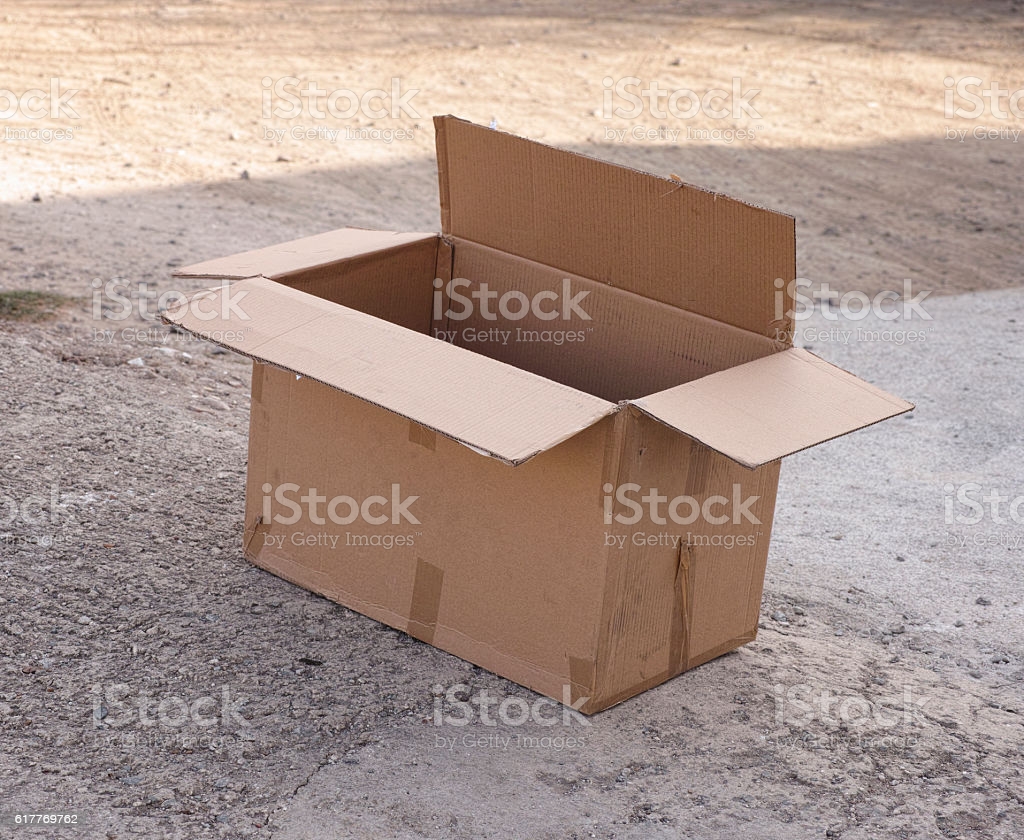
Label: cardboard